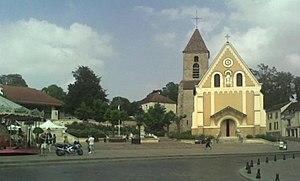
L’église Saint-Honest est une église paroissiale de culte catholique, dédicacée au martyr Honest du IIIᵉ siècle, située dans la commune française d'Yerres, dans le département de l'Essonne et la région Île-de-France.
Yerres est une commune française située à vingt kilomètres au sud-est de Paris dans le département de l’Essonne en région Île-de-France.